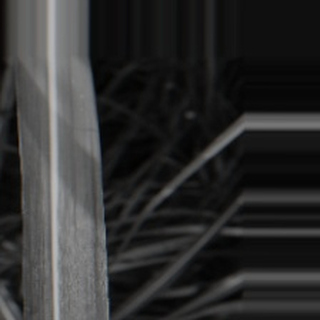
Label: sugarcane_bacterial_blight